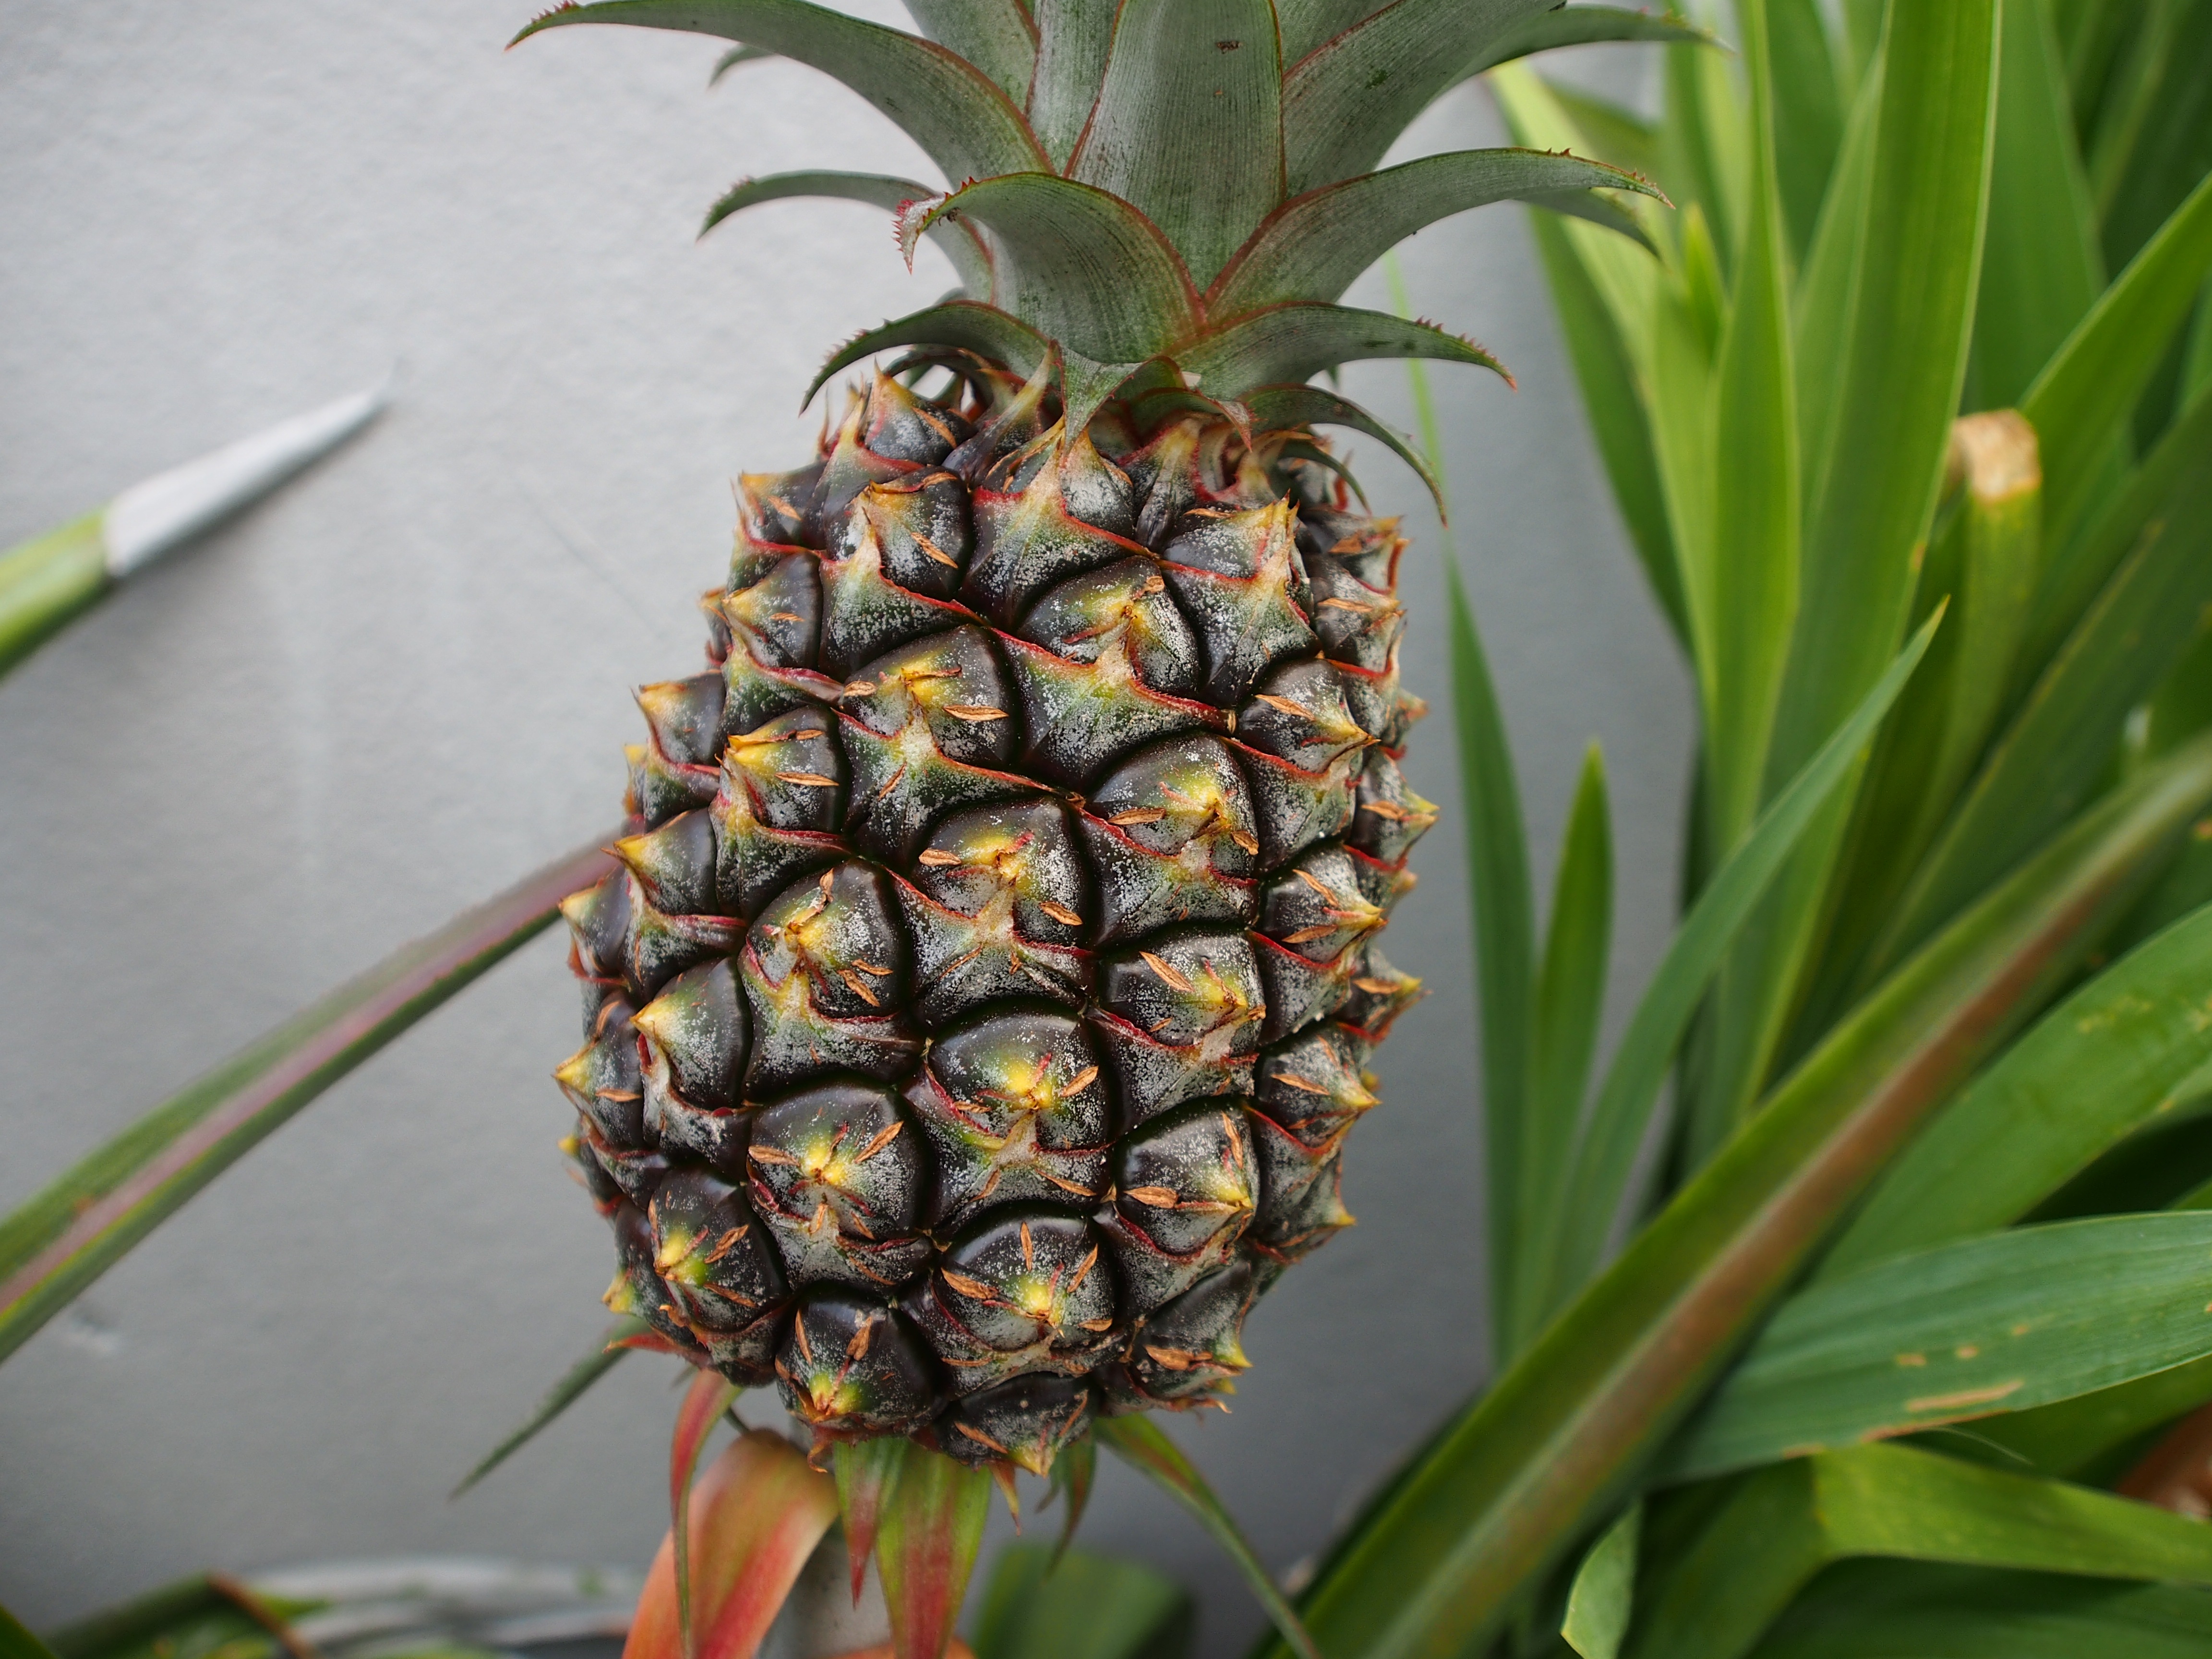
tree, plant, fruit, flower, food, produce, botany, garden, pear, flora, pineapple, potted plants, flowering plant, ananas, bromeliaceae, woody plant, land plant, arecales, conifer cone